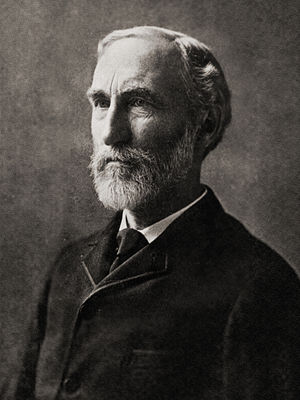
Copleymedaljen / Modtagere af medaljen / 1901–1950
Copleymedaljen er en pris givet af Royal Society of London for fremragende præstationer i forskning inden for enhver gren af naturvidenskaben, vekslende mellem de fysiske videnskaber og de biologiske videnskaber. Medaljen, der uddeles årligt, er den ældste Royal Society-medalje, der stadig uddeles, idet den første gang blev givet i 1731 til Stephen Gray. Den første kvinde, der fik medaljen var Dorothy Crowfoot Hodgkin i 1976.